Józef Unszlicht

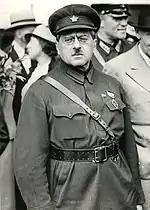
Head of the Chief Directorate of the Civil Air Fleet (1935)

Józef Unszlicht was arrested on 11 June 1937. Two weeks later, the head of the NKVD, Nikolay Yezhov told a plenum of the Central Committee of the Communist Party that the police had uncovered a "Polish Military Organisation" (POV) of spies who had infiltrated the USSR by posing as political émigrés, and named Unszlicht as its leader. He confessed under interrogation, and named as his 'accomplices' most of the leading members of the Polish Communist Party in exile, who were arrested and shot. He retracted his testimony during his 20-minute trial, on 28 July 1938, saying that he had never been a member of the POV and confessed only because "he could not endure a long interrogation" – implying that his interrogators had used sleep deprivation to break him – but was sentenced to death and executed at the Kommunarka shooting ground on 29 July 1938. He was rehabilitated in 1956.